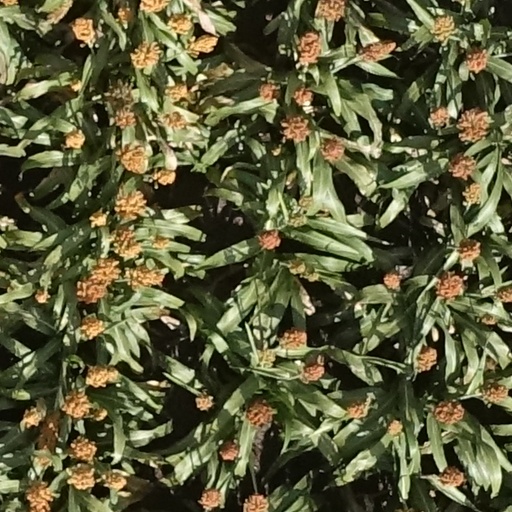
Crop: sorghum